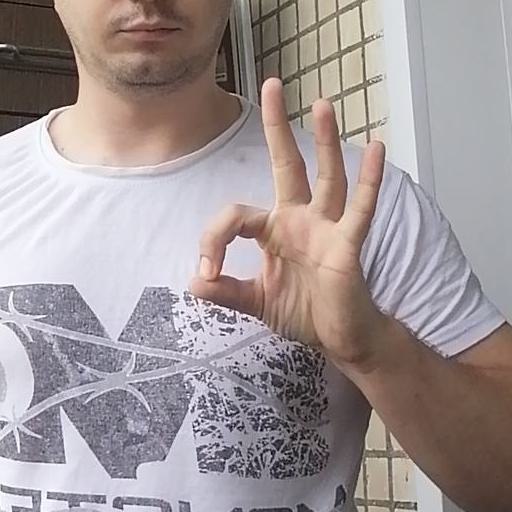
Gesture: ok